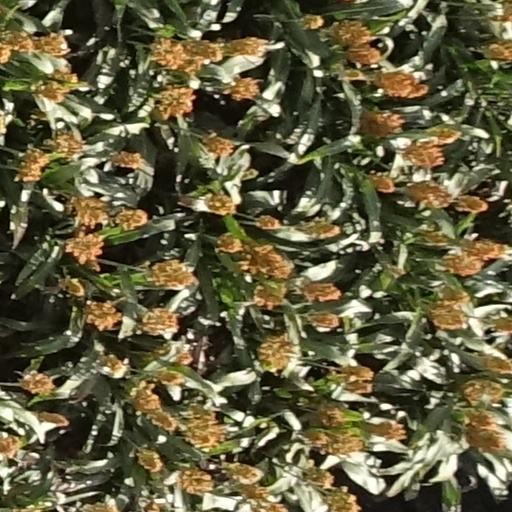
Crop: sorghum